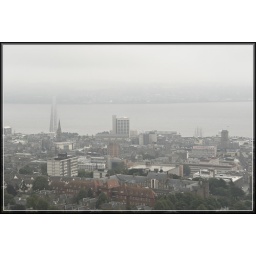
Dundee road bridge almost disappearing in the mist, looking across the Tay to Fife on a cloudy day